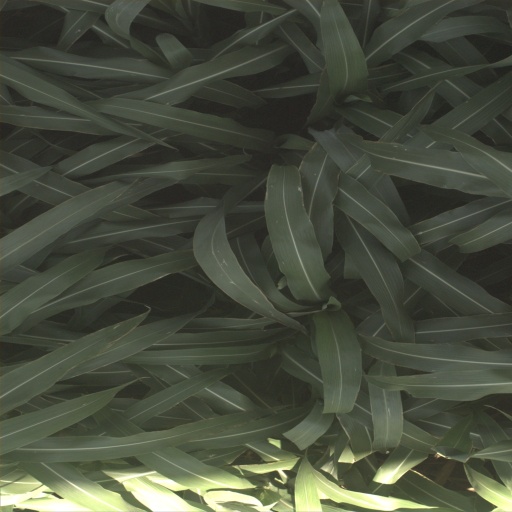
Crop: sorghum